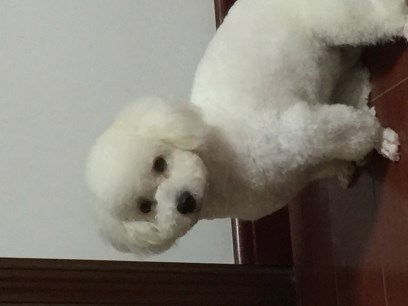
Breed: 3083-n000117-Bichon_Frise